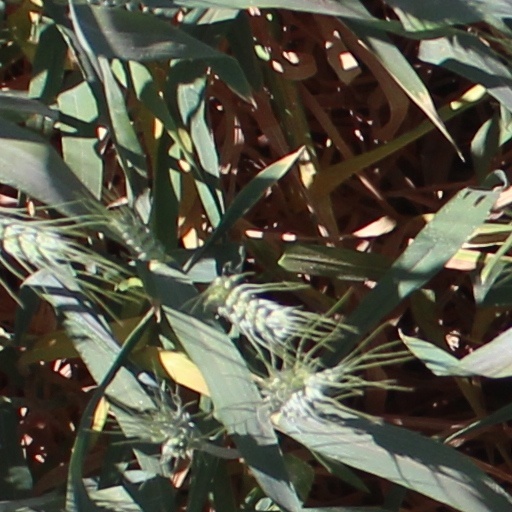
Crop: wheat